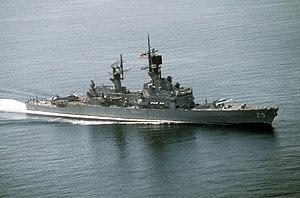
La classe Belknap est une classe de neuf croiseurs lance-missiles de l'United States Navy en service entre 1964 et 1995. La classe comprend neuf unités, qui ont été déployées au large des côtes du Viêt Nam dans les années 1960 et 1970 et dans le golfe Persique dans les années 1980 et 1990.